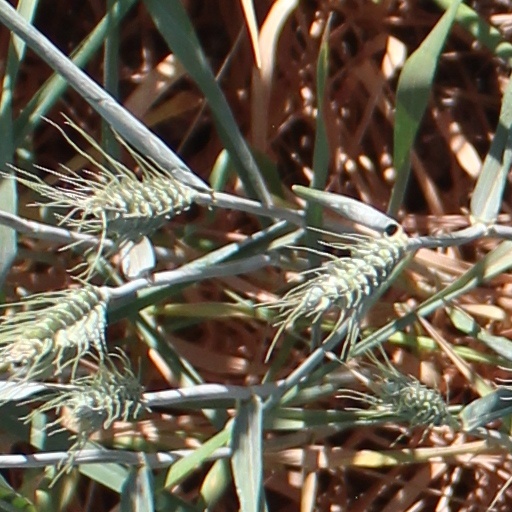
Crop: wheat